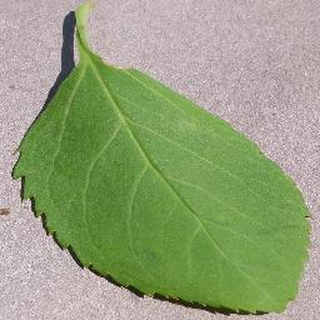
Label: healthy_cherry